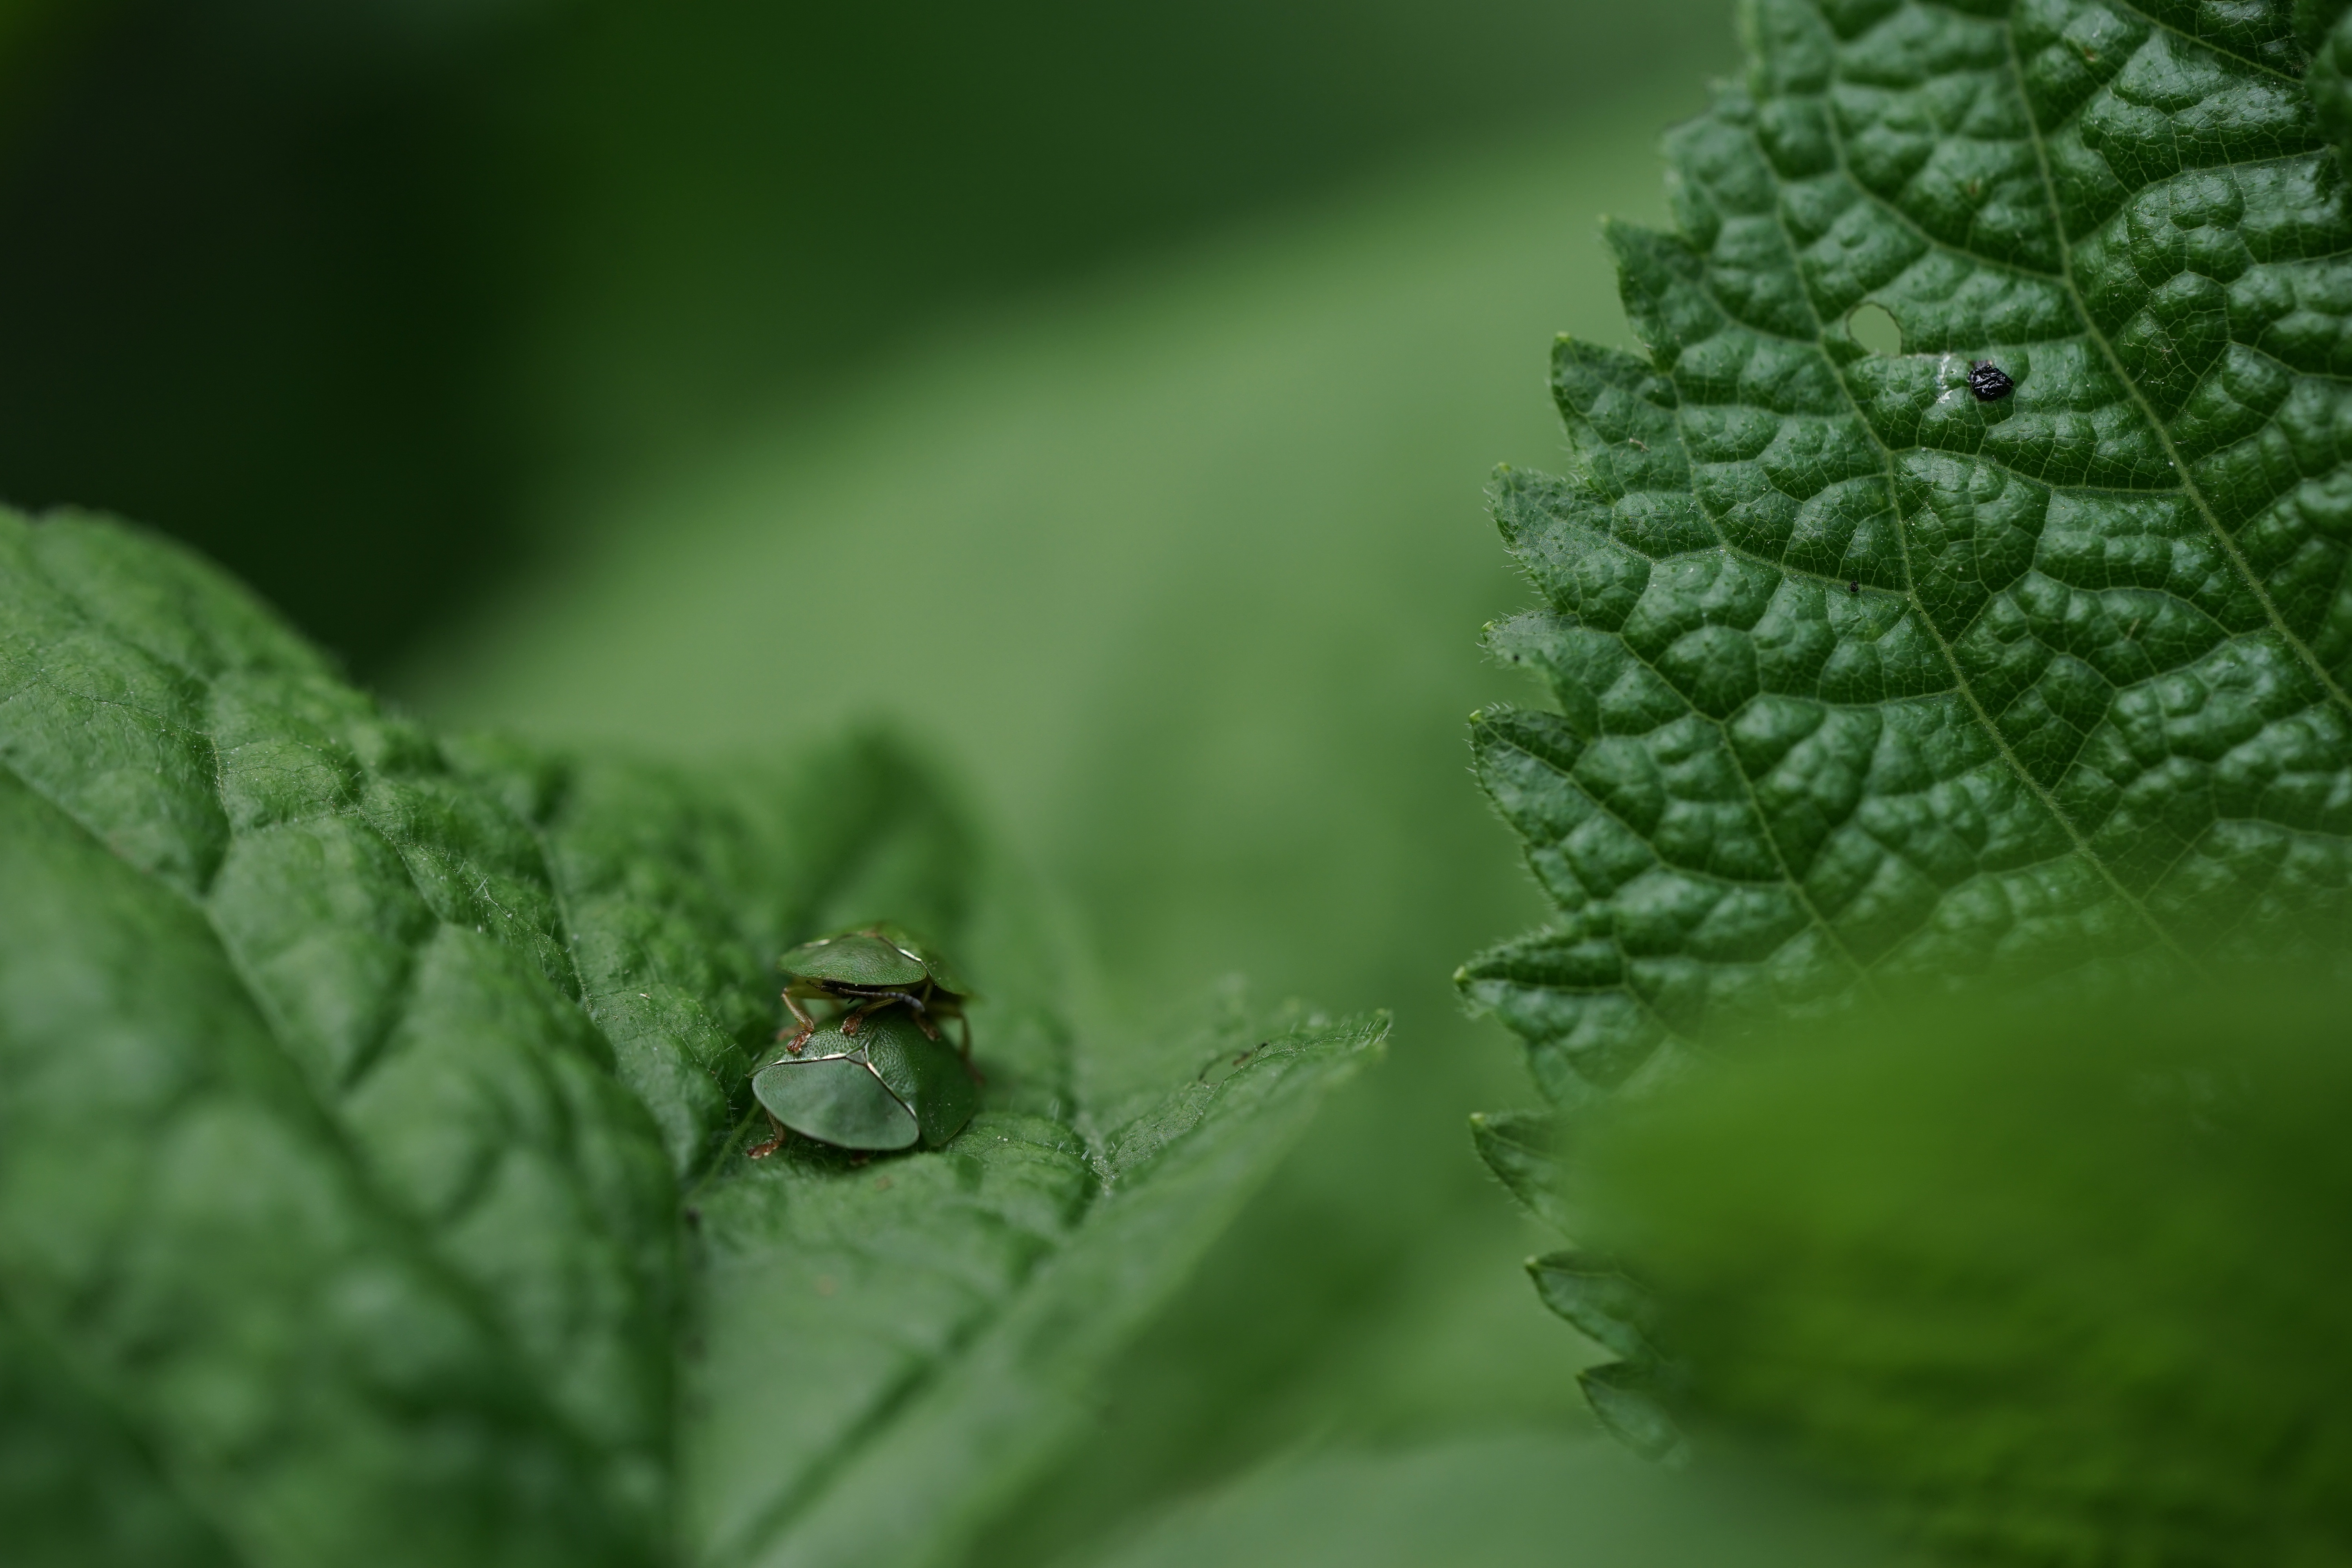
nature, forest, photography, leaf, flower, green, insect, macro, botany, fauna, invertebrate, close up, leaves, bugs, beetle, macro photography, leaf beetle, plant stem